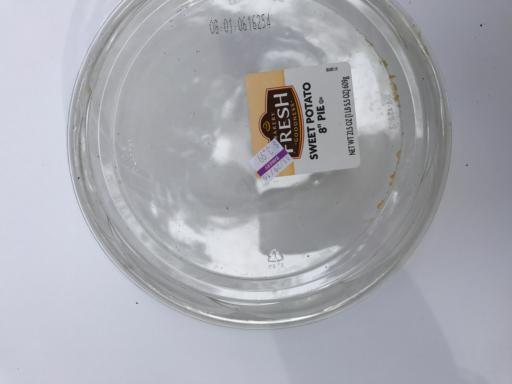
Waste category: plastic